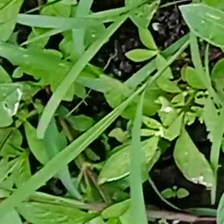
Weed species: Digitaria_SP_(Digitaria Sanguinalis )